Bombing of Pforzheim in World War II

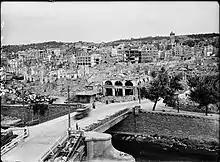
The destroyed Pforzheim in 1946

During the latter stages of World War II, Pforzheim, a town in southwestern Germany, was bombed several times. The largest raid, one of the most devastating area bombardments of the war, was carried out by the Royal Air Force (RAF) on the evening of February 23, 1945. Some 17,600 people, or 31.4% of the town's population, were killed. About 83% of the town's buildings were destroyed, two-thirds of the complete area of Pforzheim and between 80% and 100% of the inner city.